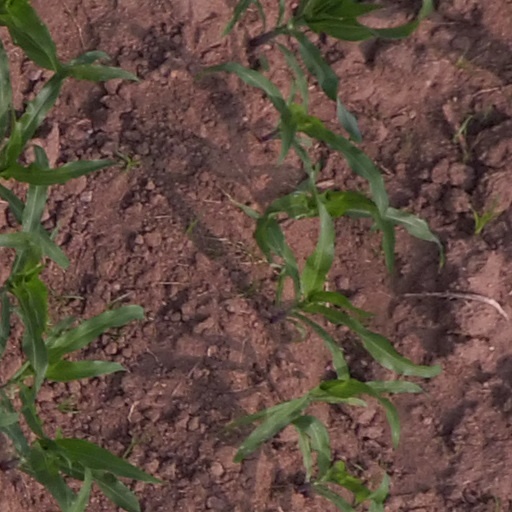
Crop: maize; corn